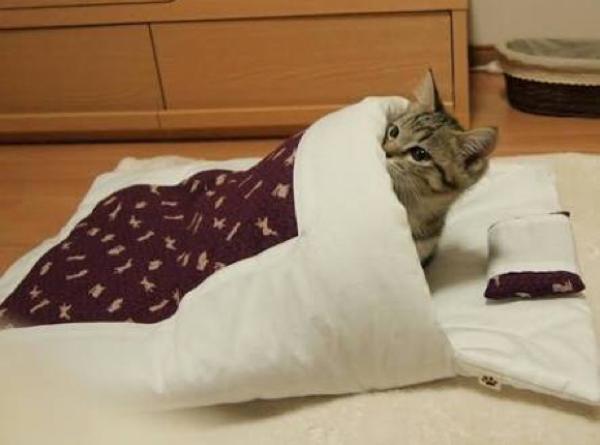
回答: どうしてビデオカメラセットしてるんですか?